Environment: real
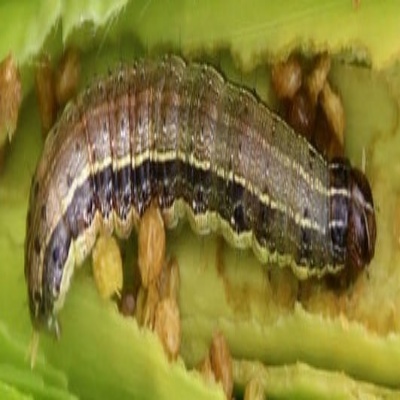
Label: fall_armyworm